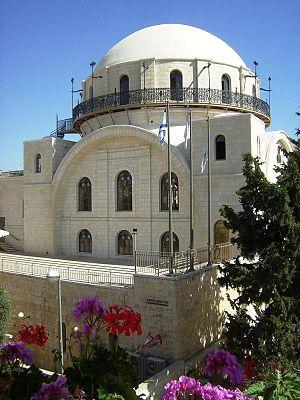
Vieille ville de Jérusalem - Quartier juif - Vue générale de la Synagogue Hurva, cet édifice se trouve sur le circuit de visite fléché סיורובע (étape 7).
Le Quartier juif est l'un des quatre quartiers traditionnels de la vieille ville de Jérusalem. Il est dans la partie sud-est des murailles de la ville et s'étend depuis la Porte de Sion au sud puis longe le quartier arménien à l'ouest jusqu'au Cardo au nord et jusqu'au mur Occidental et au mont du Temple à l'est.
La synagogue Hourva hébreu : בית הכנסת החורבה Beit ha-Knesset ha-Hourva, « la synagogue de la ruine », aussi connue sous le nom de Hourvat Rabbi Yehouda he-Hassid, située dans le quartier juif de la vieille ville de Jérusalem, était le site de la principale synagogue ashkénaze jusqu'en 1948.